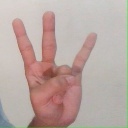
अक्षर: क्ष